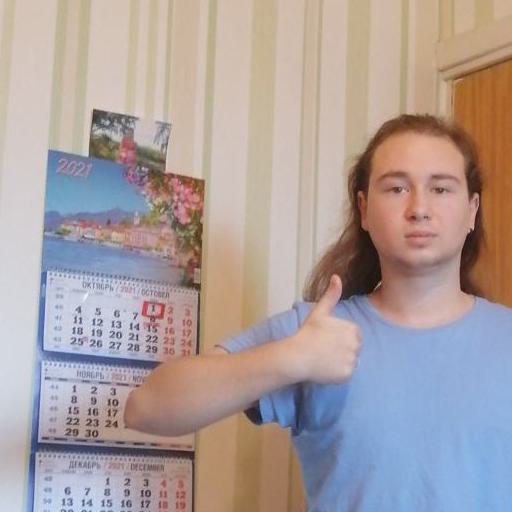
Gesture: like